Yan'erdao Road station

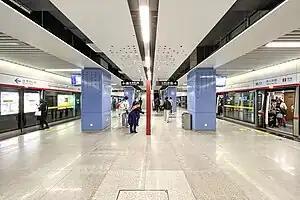

Yan'erdao Road is a station on Line 2 of the Qingdao Metro. It opened on 10 December 2017.